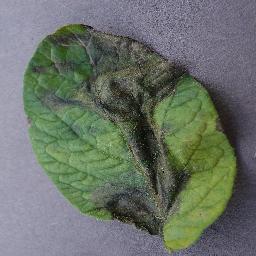
Label: Potato___Late_blight